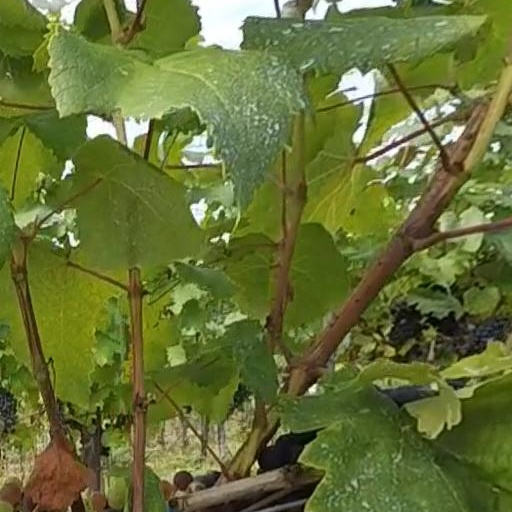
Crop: grape